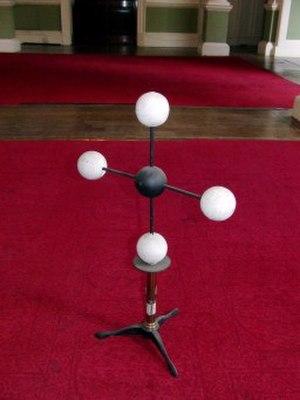
En chimie, un modèle moléculaire boules-bâtonnets est un modèle moléculaire d'une substance chimique qui permet la visualisation en trois dimensions de la position de ses atomes et des liaisons chimiques qui les unissent. Les atomes sont généralement représentés par des boules, reliées entre elles par des bâtonnets qui représentent les liaisons chimiques. Les liaisons doubles ou triples sont habituellement représentées par deux ou trois tiges courbées, respectivement. Dans un bon modèle, les angles entre les bâtonnets doivent être les mêmes que les angles entre les liaisons chimiques, et les distances entre les centres des sphères doivent être proportionnelles à celles entre les noyaux atomiques correspondants. La couleur des boules utilisées suit une convention qui permet d'identifier l'élément chimique qu'elles représentent.